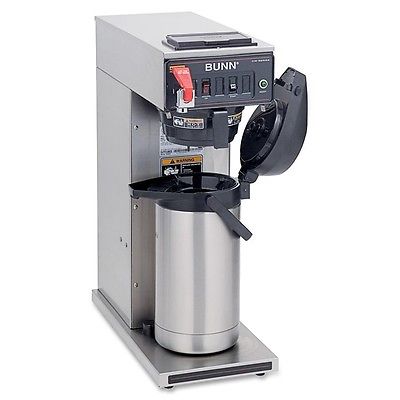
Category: coffee maker